Finials of Cologne Cathedral

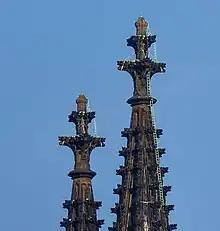

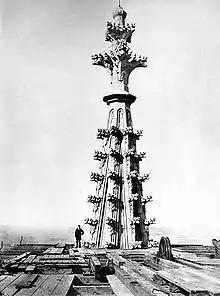

The finials of Cologne Cathedral from the tops of the two towers (north and south towers) at a height of 149 to 157 metres. A copy of this finial in original size, but made of concrete, has stood below the steps in front of the west façade of the cathedral since 1991.